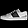
Label: Sneaker